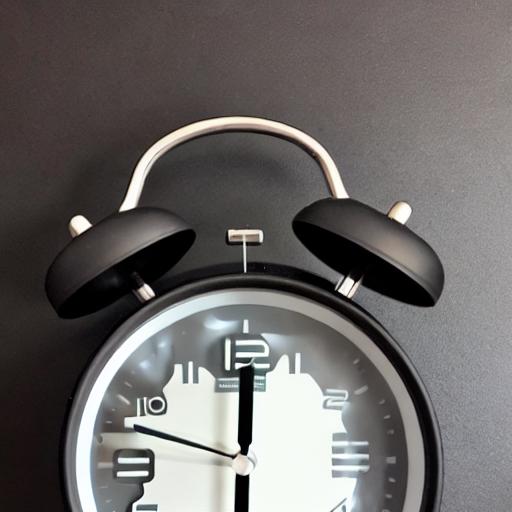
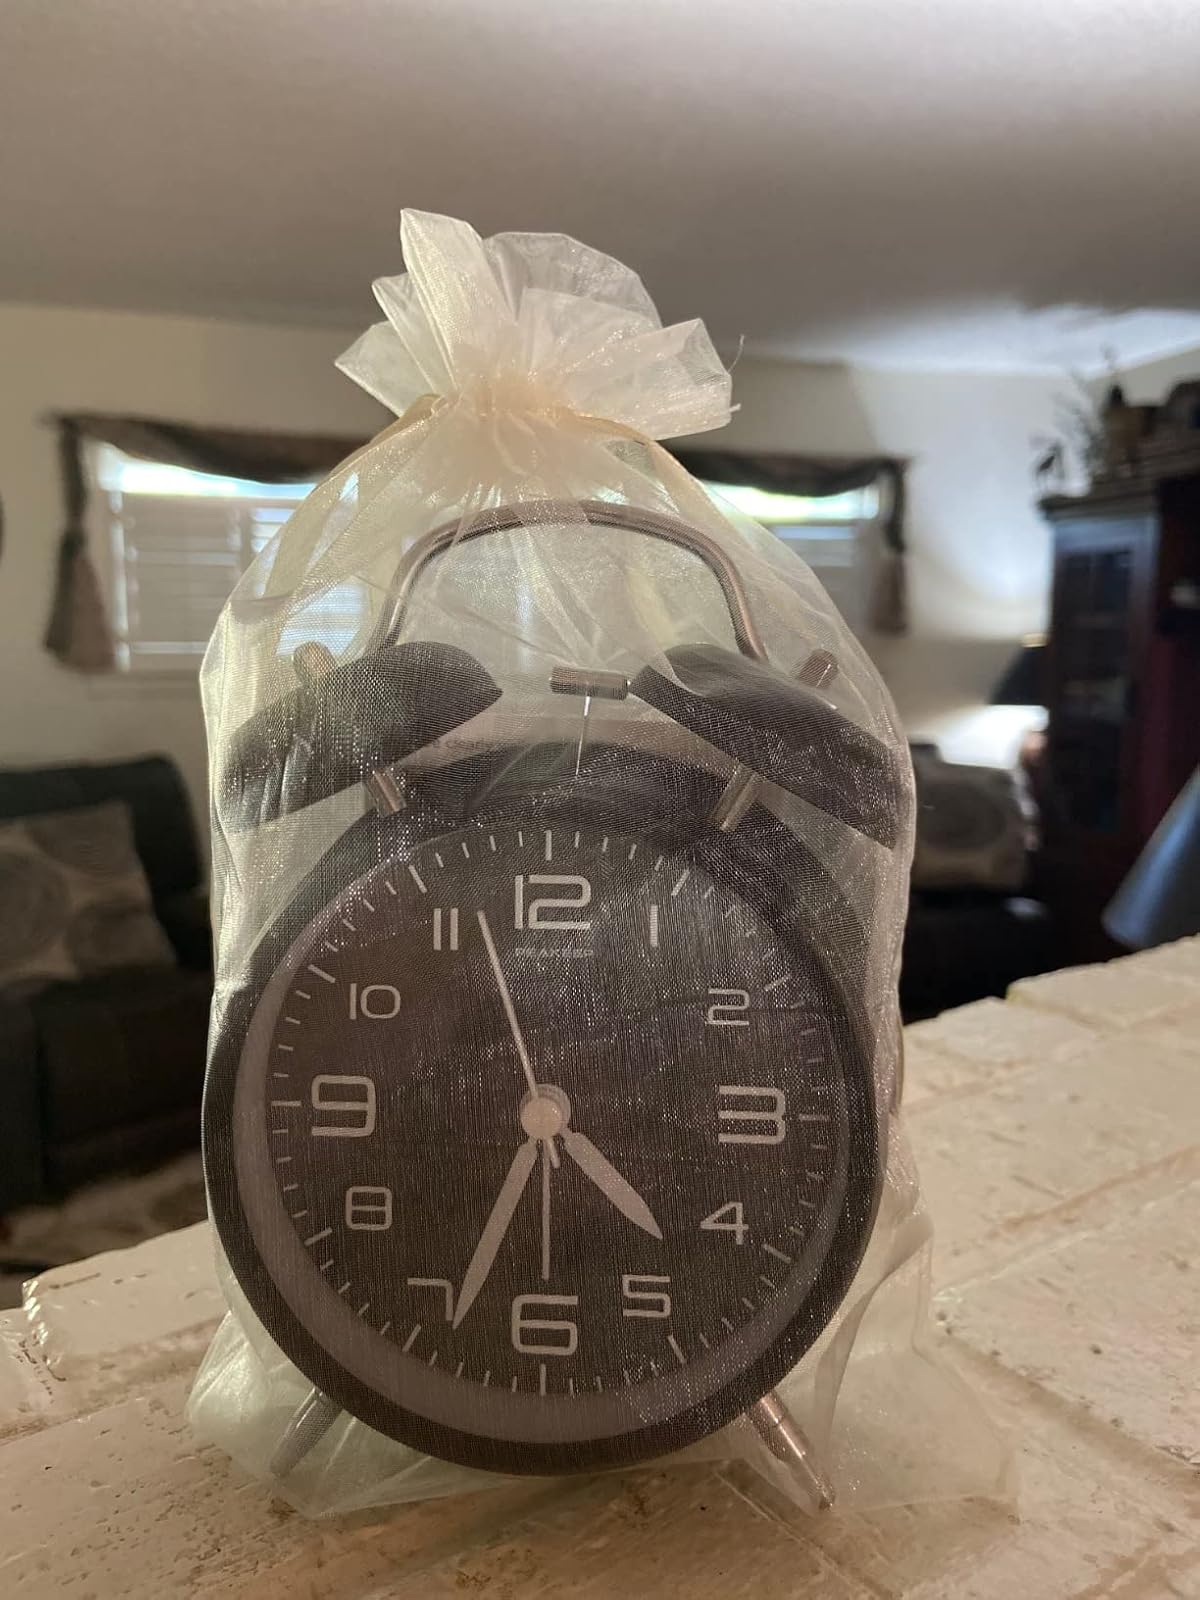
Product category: clock
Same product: no